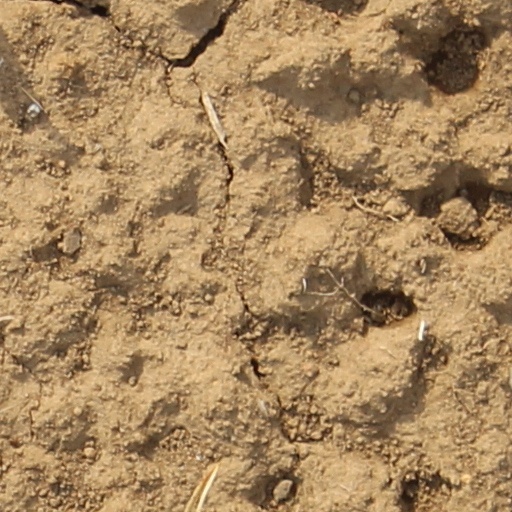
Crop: wheat